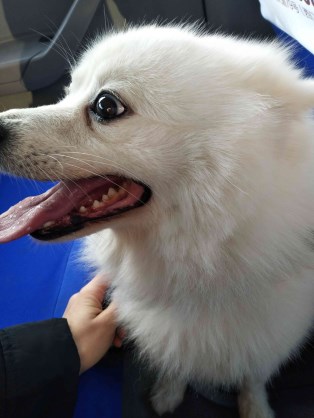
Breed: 253-n000107-Japanese_Spitzes